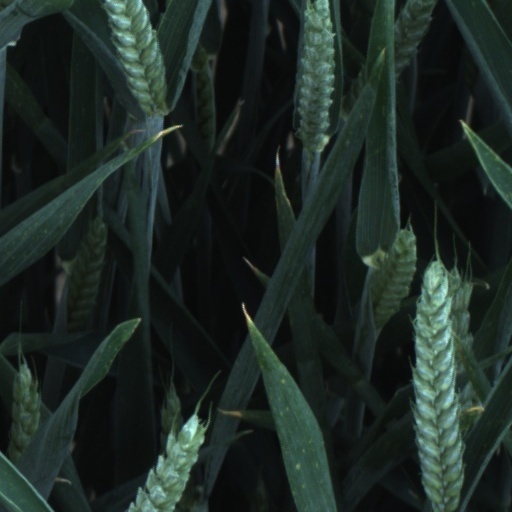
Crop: wheat